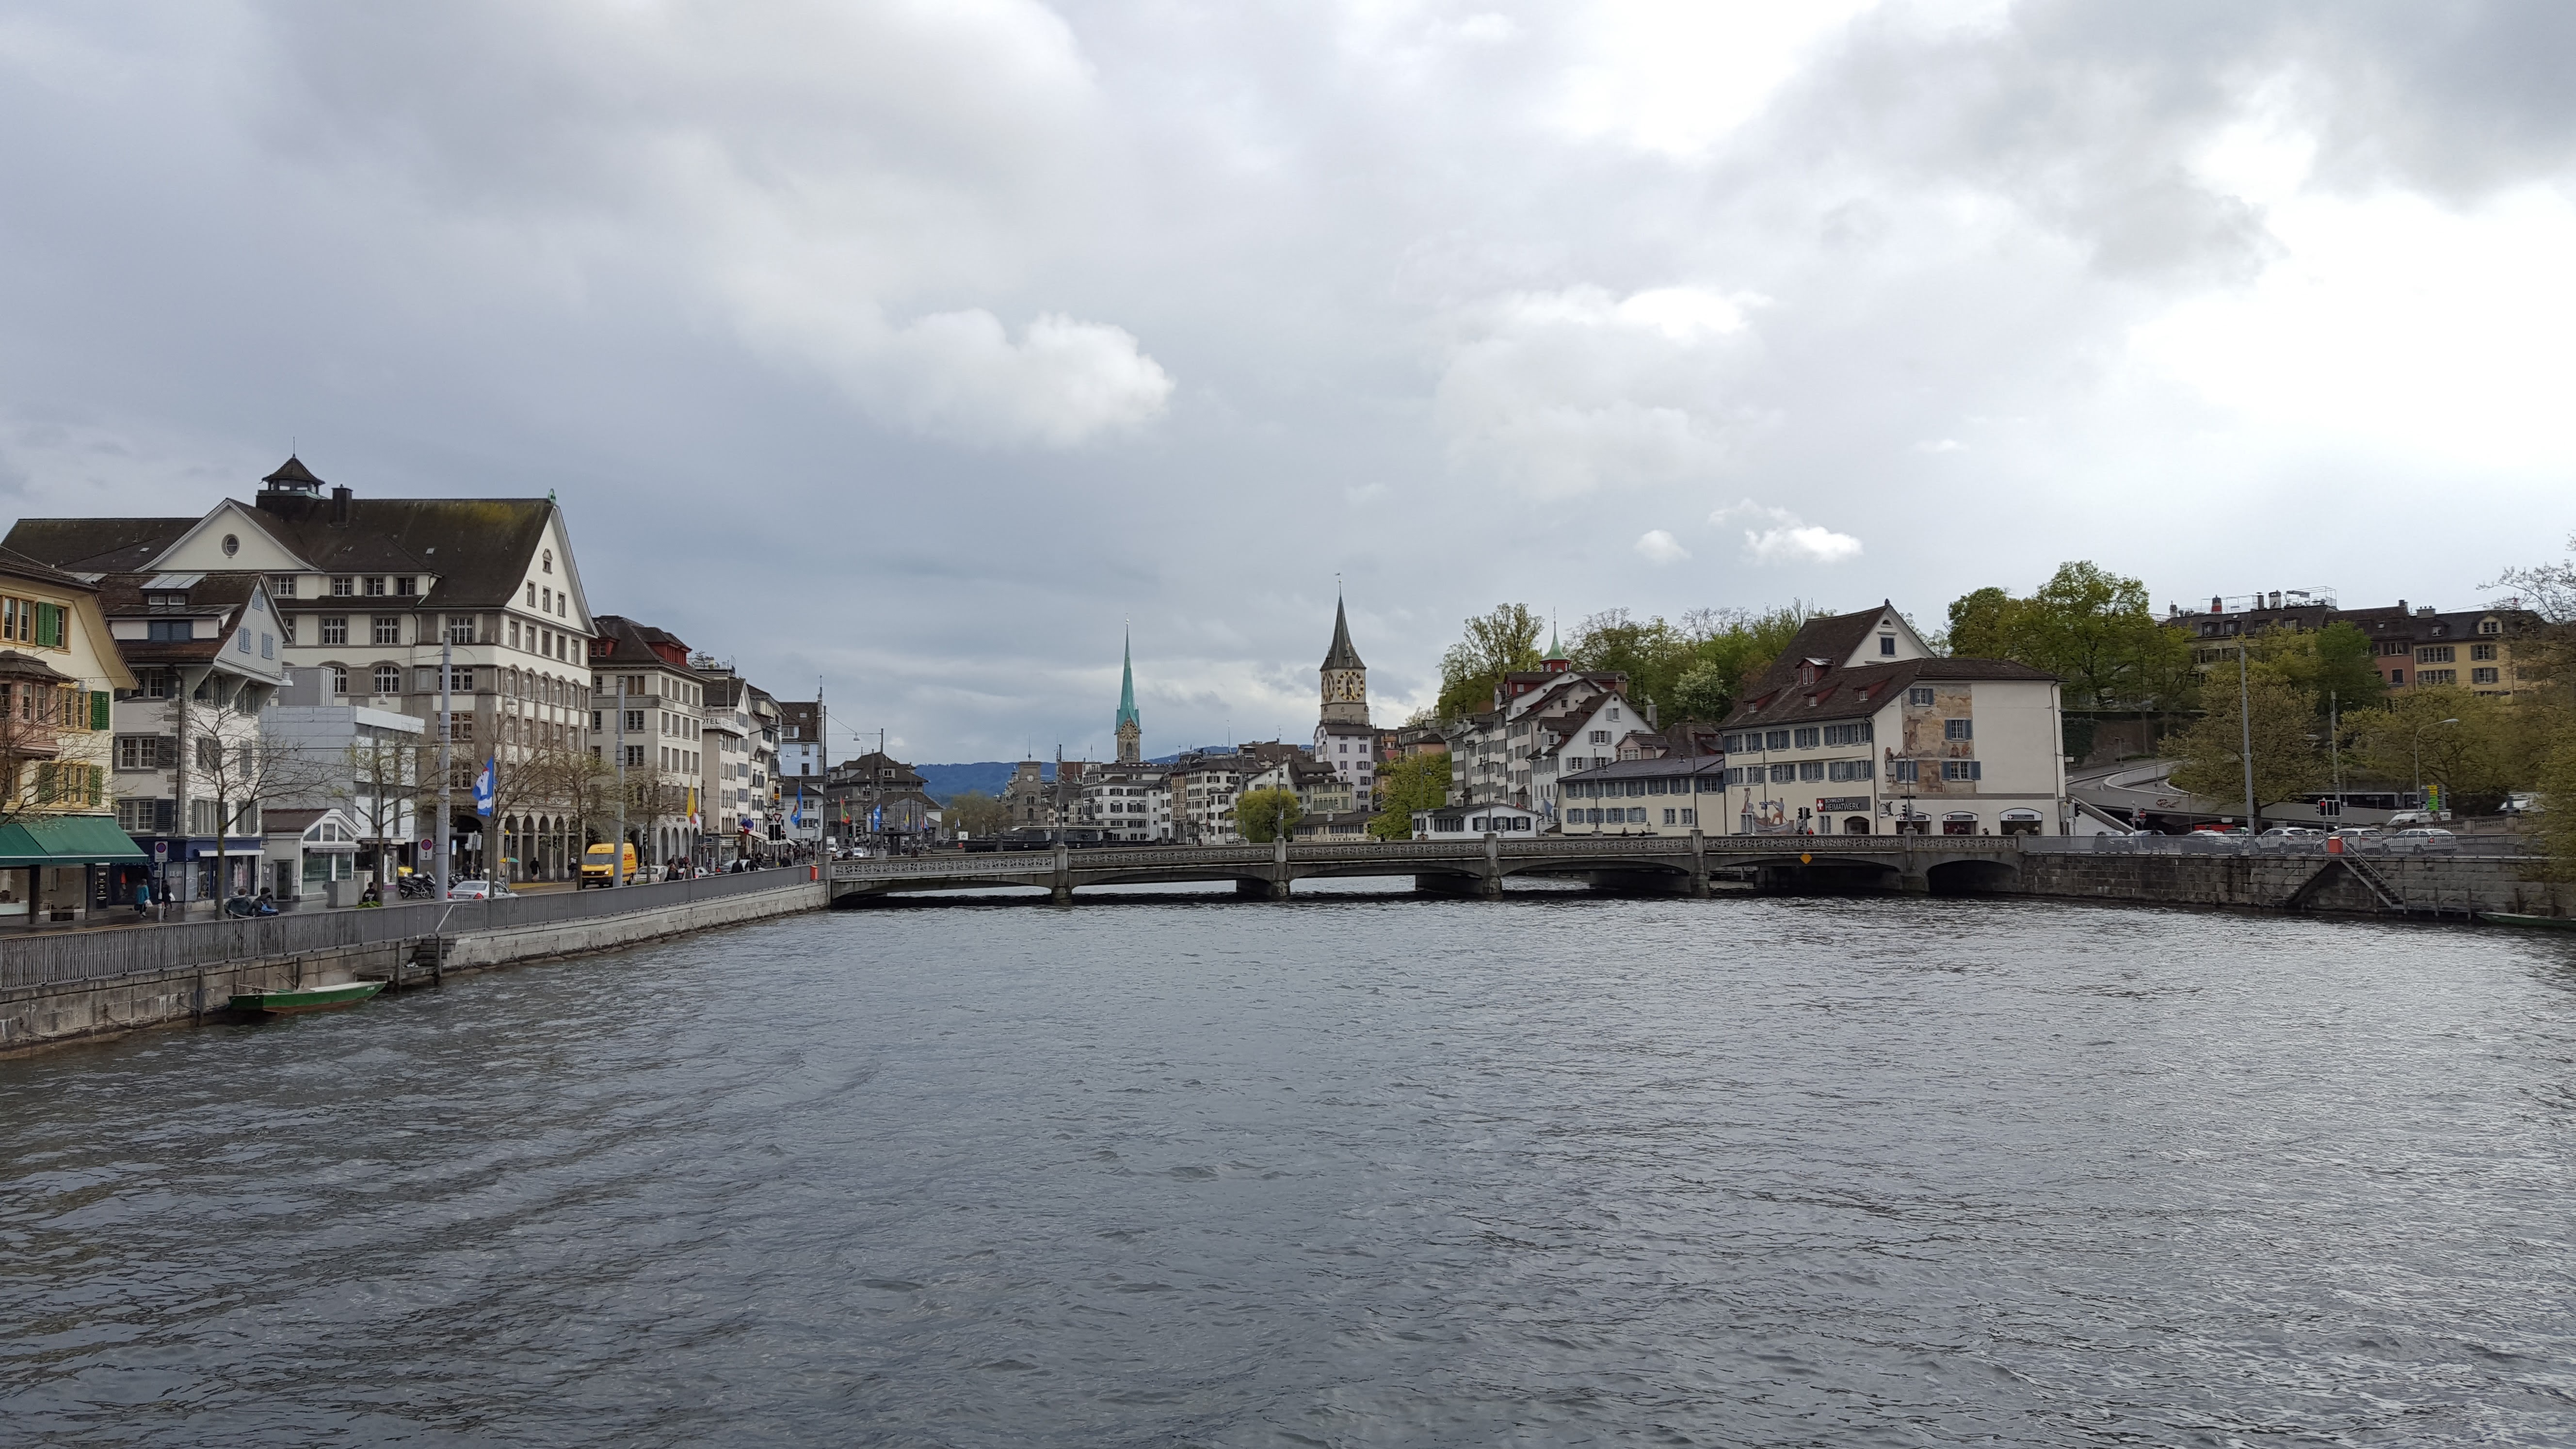
sea, bridge, town, city, river, canal, panorama, downtown, bay, harbor, waterway, old town, homes, churches, switzerland, zurich, channel, tours